Tramps (1983 film)

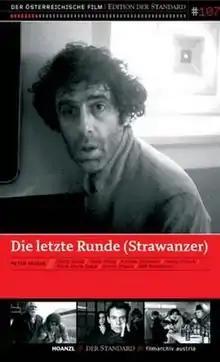
Film poster

Tramps is a 1983 Austrian drama film directed by Peter Patzak. The film was selected as the Austrian entry for the Best Foreign Language Film at the 56th Academy Awards, but was not accepted as a nominee.